Sword

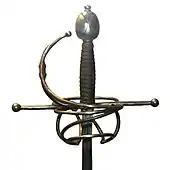
The hilt of a rapier—in this case, with a swept hilt

In the Philippines, traditional large swords known as "kampilans" and "panabas" were used in combat by the natives. A notable wielder of the "kampilan" was Lapu-Lapu, the king of Mactan and his warriors who defeated the Spaniards and killed Portuguese explorer Ferdinand Magellan at the Battle of Mactan on 27 April 1521. Traditional swords in the Philippines were immediately banned, but the training in swordsmanship was later hidden from the occupying Spaniards by practices in dances. But because of the banning, Filipinos were forced to use swords that were disguised as farm tools. "Bolos" and baliswords were used during the revolutions against the colonialists not only because ammunition for guns was scarce, but also for concealability while walking in crowded streets and homes. "Bolos" were also used by young boys who joined their parents in the revolution and by young girls and their mothers in defending the town while the men were on the battlefields. During the Philippine–American War in events such as the Battle of Balangiga, most of an American company was hacked to death or seriously injured by "bolo"-wielding guerillas in Balangiga, Samar. When the Japanese took control of the country, several American special operations groups stationed in the Philippines were introduced to Filipino martial arts and swordsmanship, leading to this style reaching America despite the fact that natives were reluctant to allow outsiders in on their fighting secrets.